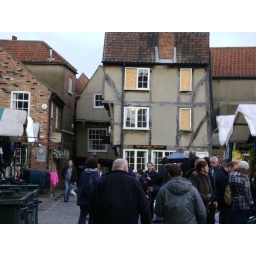
this house is in york, next t a market place , the stalls looked just as old as the house